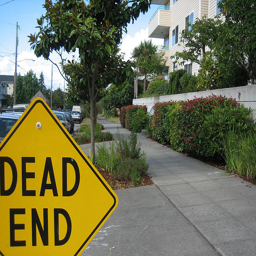
The sign beside the sidewalk displays a dead end.
A dead end sign is posted outside of a building with landscaping.
A dead end is next to the sidewall
A sign showing a street is a dead end
A yellow street sign beside a sidewalk adorned with nearby flowers.